Hang Hau Village

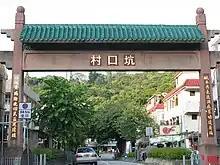
Entrance gate of Hang Hau Village.

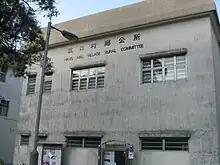
Hang Hau Village Rural Committee building.

Hang Hau Village is a village in Sai Kung District, New Territories, Hong Kong.